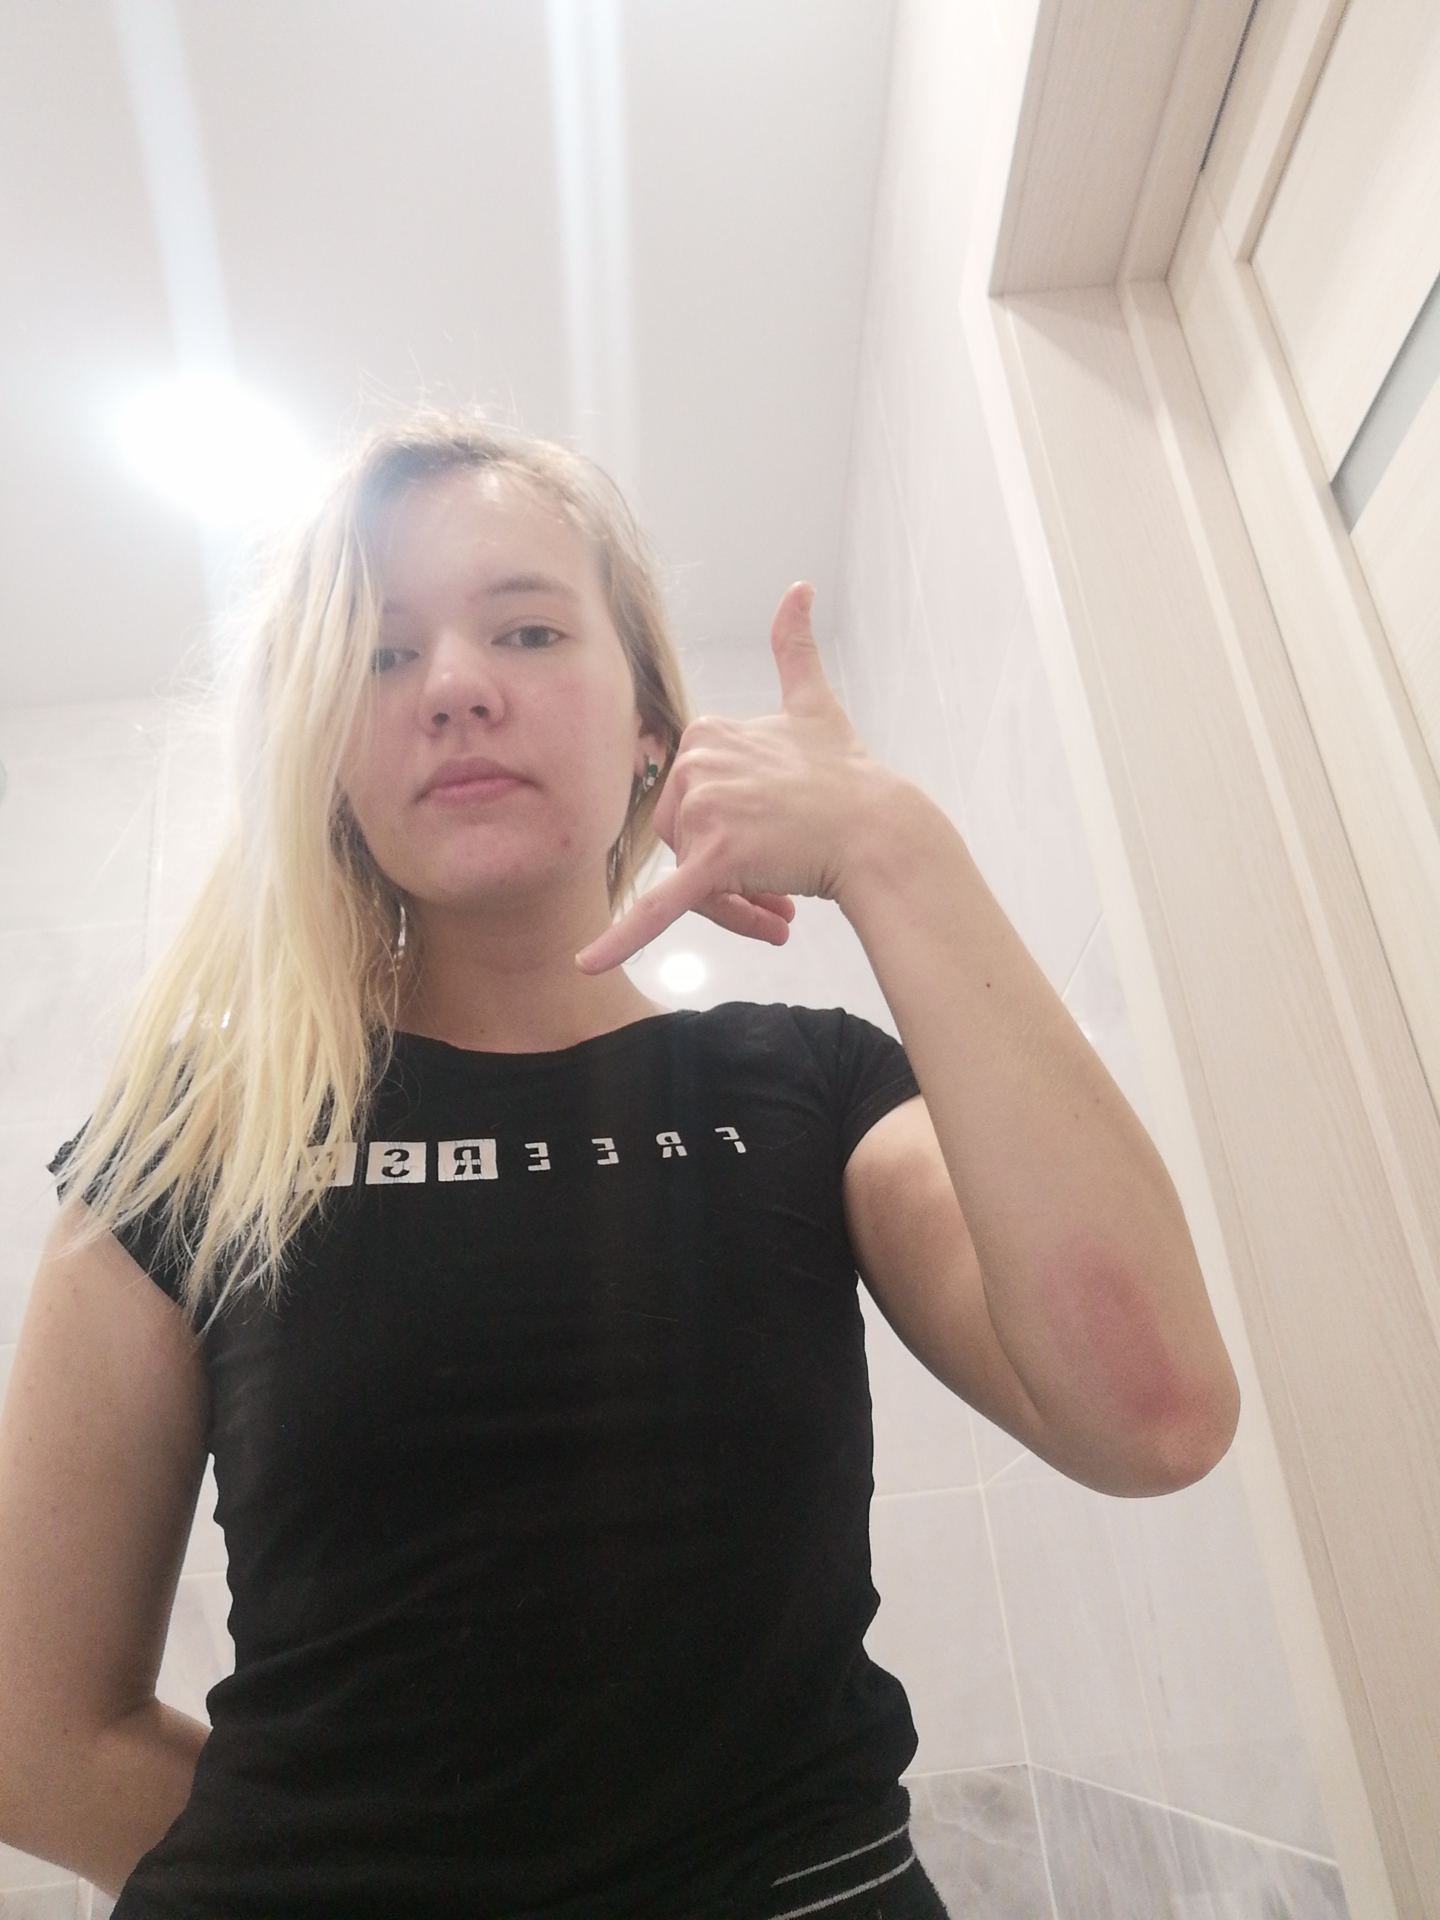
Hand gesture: call